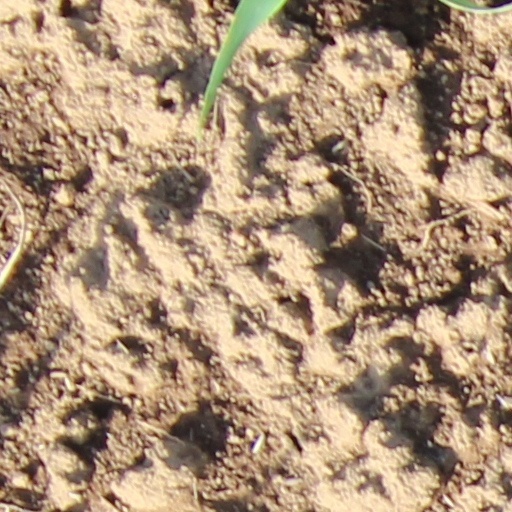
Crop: wheat